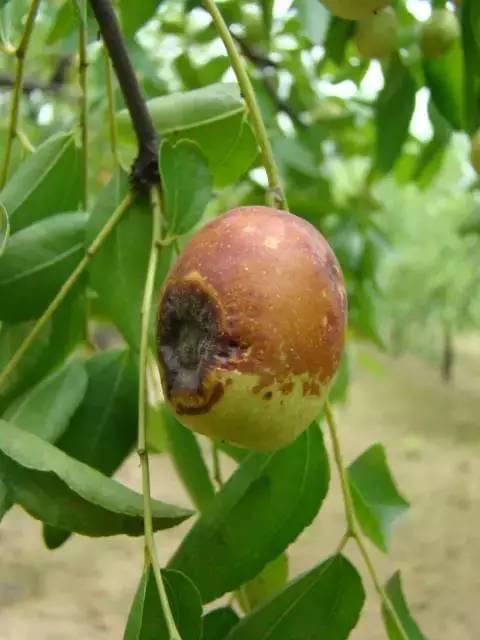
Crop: apple
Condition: black_rot